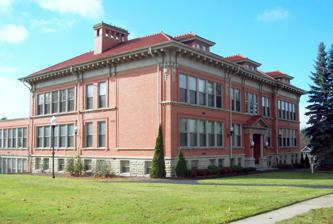
Building: Euclid Avenue School
Country: United States of America
Year built: 1911
United States historic place Euclid Avenue School U.S. National Register of Historic Places Euclid Avenue School, November 2010 Show map of New York Show map of the United States Location 28 Euclid Ave., Jamestown, New York Coordinates 42°06′31″N 79°14′17″W / 42.1086°N 79.2380°W / 42.1086; -79.2380 Built 1911 Architect Pedersen, C.C. Architectural style Classical Revival NRHP reference No. 85000628 Added to NRHP March 21, 1985 Euclid Avenue School is a historic school building located at Jamestown in Chautauqua County, New York . It is a two-story, rectangular brick structure built in 1911 and enlarged in 1920 and 1956.   The structure combines Neoclassical features and proportions with elements of the Spanish Mission and American Craftsman styles in an eclectic composition that is characteristic of early 20th-century architectural fashion. It was listed on the National Register of Historic Places in 1985. References